Fairfield Historic District (Fairfield, Connecticut)

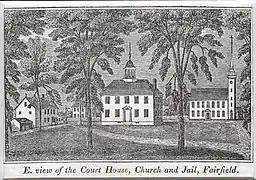
c. 1840s woodcut of town center

The Fairfield Historic District encompasses the historic town center of Fairfield, Connecticut, roughly along Old Post Road between U.S. Route 1 and Turney Road. The area contains Fairfield's town hall, public library, and houses dating from the late 18th century, and includes portions of the town's earliest colonial settlement area. The district was listed on the National Register of Historic Places in 1971.